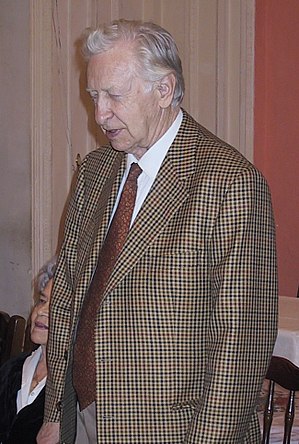
2010 / Dødsfald
Vasilij Smyslov
2010 begyndte året på en fredag.